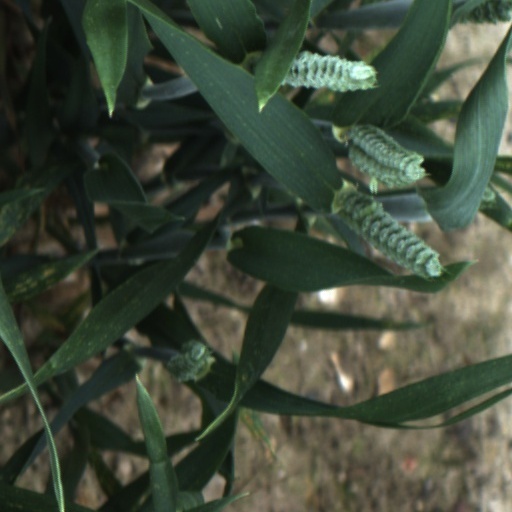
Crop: wheat